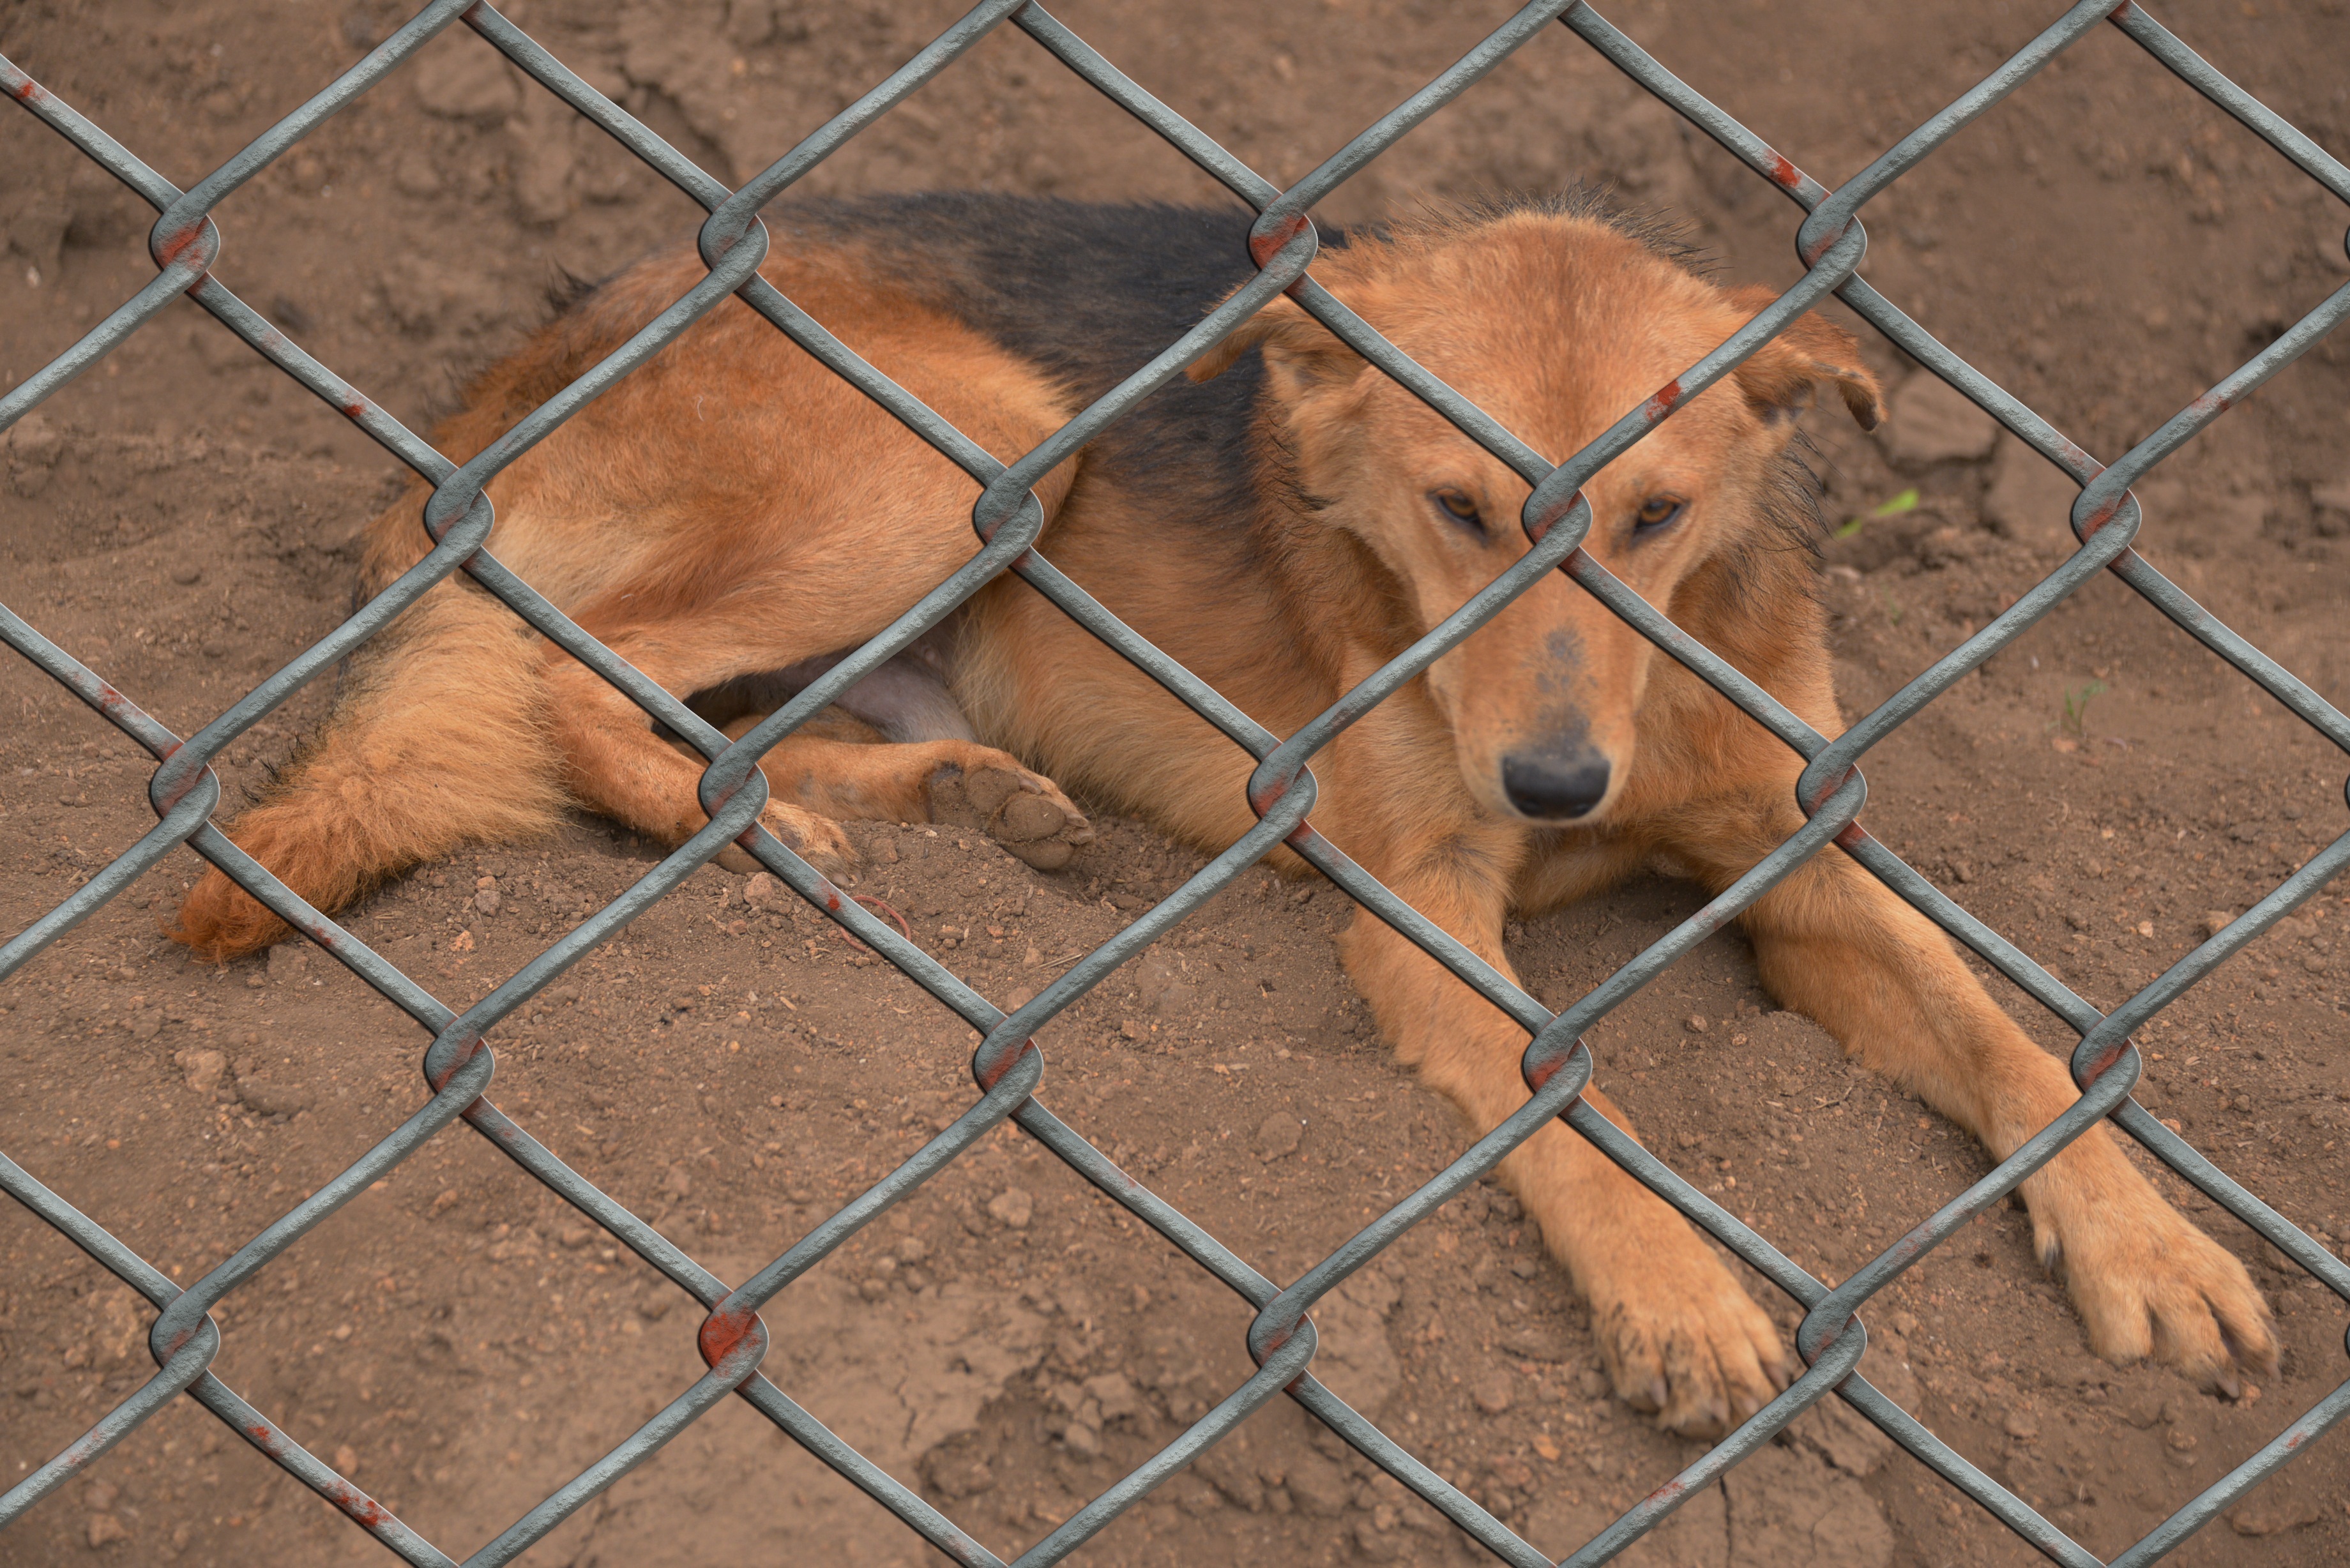
fence, floor, dog, mammal, tile, exposed, caught, animal world, wire mesh fence, flooring, animal husbandry, animal welfare, animal shelter, cruelty to animals, street dog, dog like mammal